Jones Cash Store

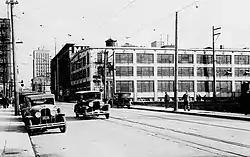
View of Jones Cash Store from SE Morrison Street near SE Water Avenue, in the 1930s

The Jones Cash Store was a mail order catalog business established by Portland, Oregon, entrepreneur Henry J. Ottenheimer in 1882, and is a building listed on the National Register of Historic Places. Before moving to a larger, more prominent location, the Jones Cash Store operated out of a building at 80 and 82 Front Street in the downtown area of Portland. As popularity of the mail order catalog grew throughout the Pacific Northwest, Henry sought to find a larger building within which to operate. He later purchased the property at 111 SE Belmont Street and began construction on his state-of-the-art catalog supply store. Because of its location by the railroad tracks and the river, the store could easily ship and receive goods by railroad, steamer ship, and via truck. The building remained the Jones Cash Store until 1929 at which time it was sold to Montgomery Ward.